Answer in natural language. Consider the 3D positions of the objects in the scene and not just the 2D positions in the image. Is the centerpoint of  beds shadow with a blue floor at a higher height than dark wood low dresser, six drawers? Choose between the following options: yes or no
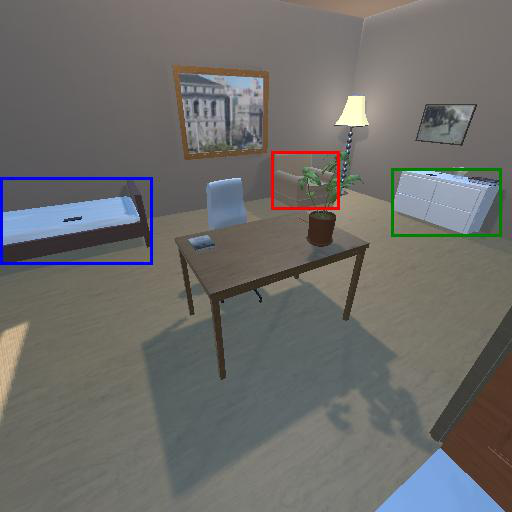
<answer>no</answer>